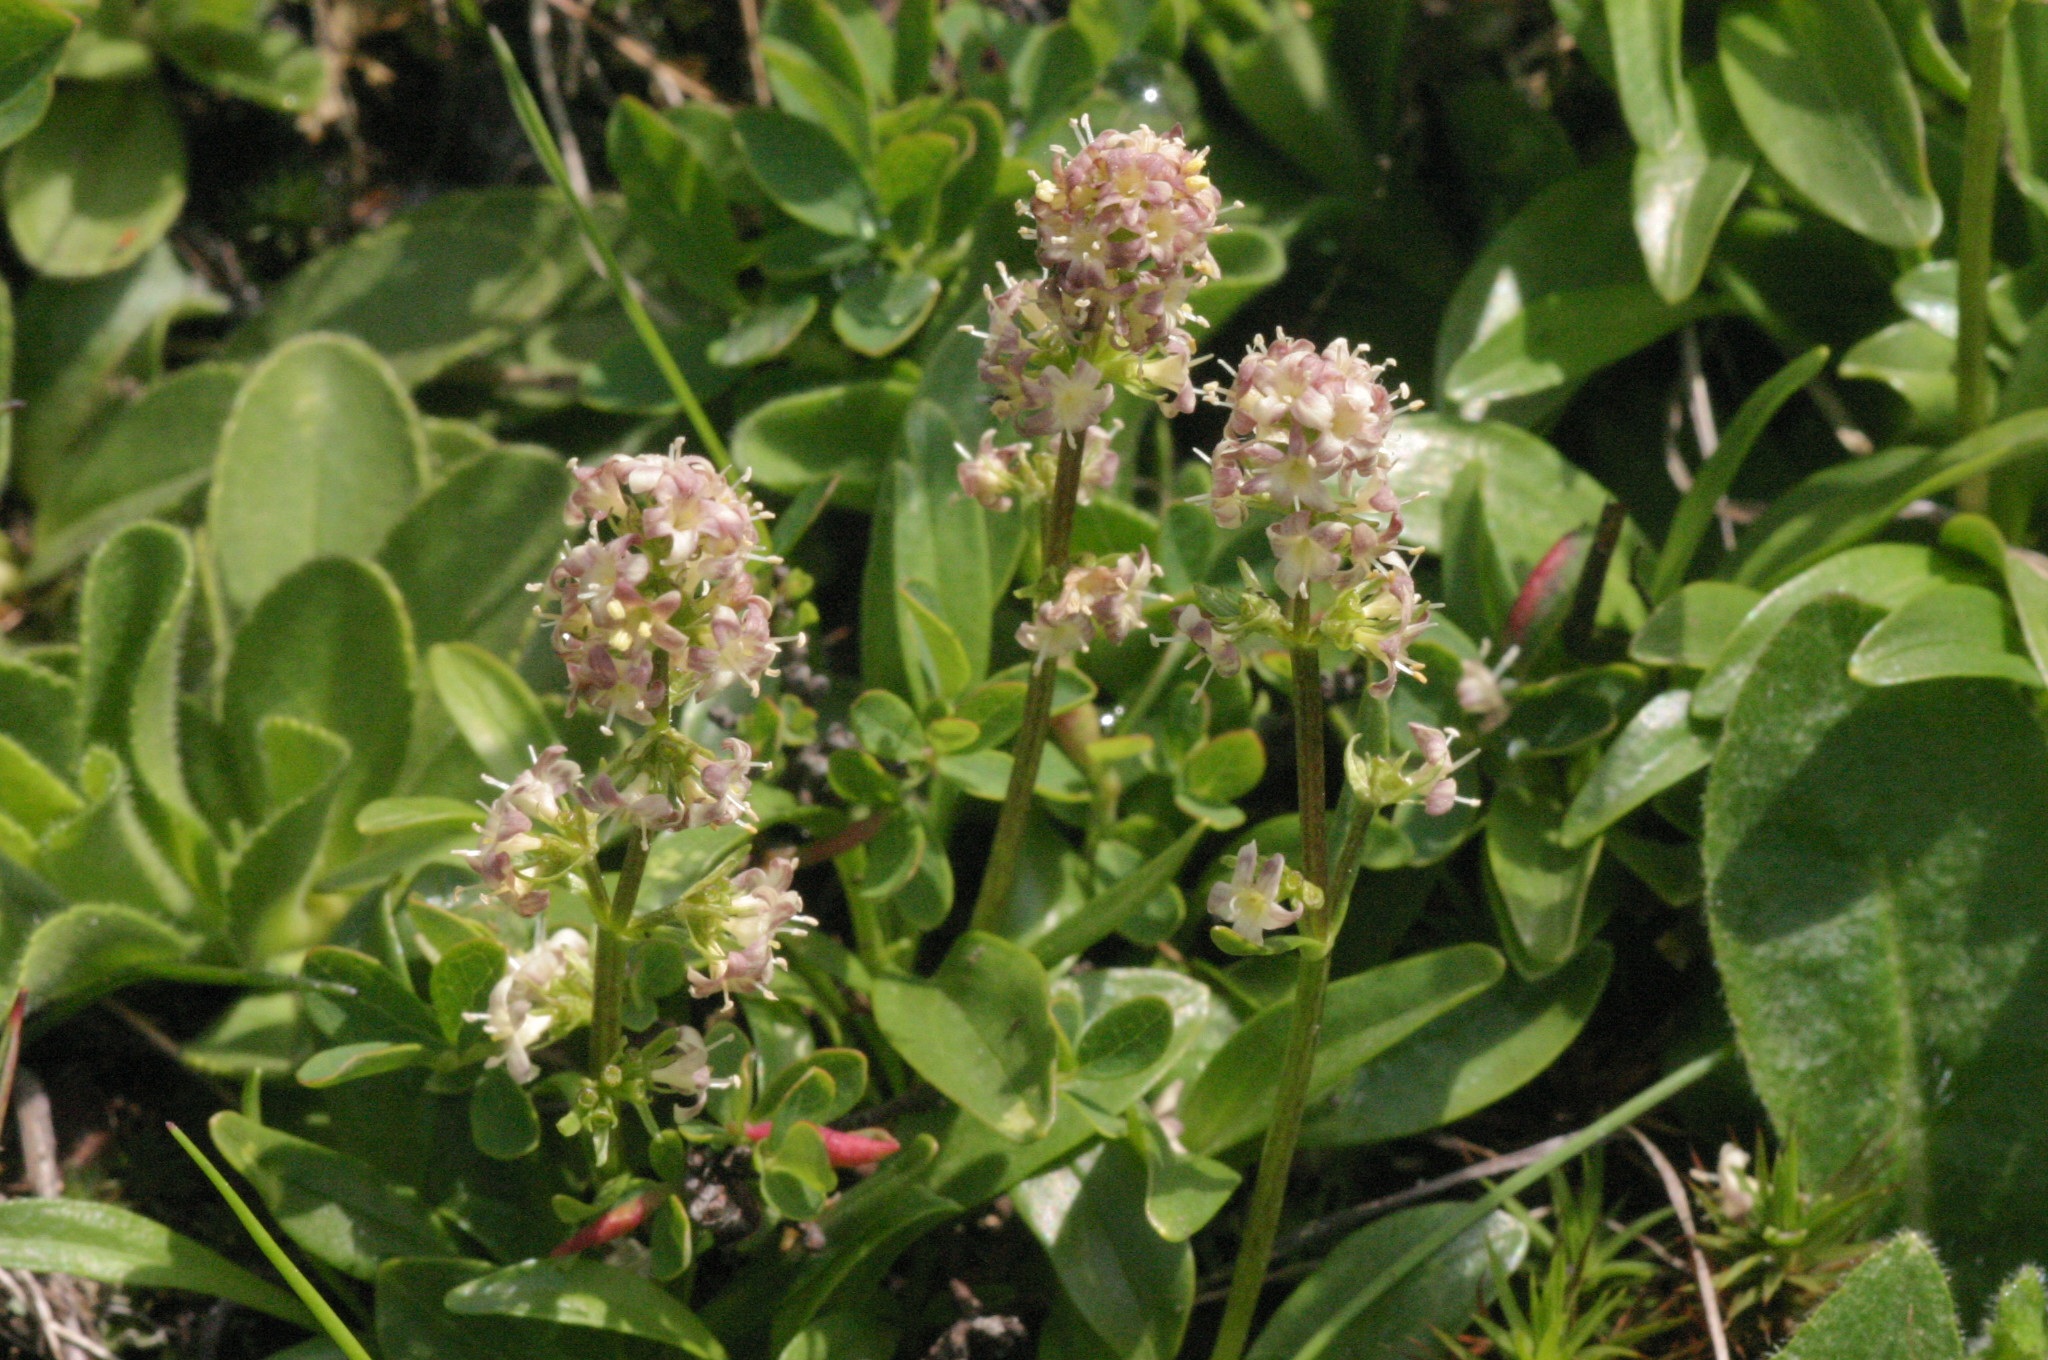
blossom, plant, flower, bloom, herb, produce, shrub, flowering plant, alpine plant, valerian, annual plant, land plant, real speikboden, valeriana celtica, valeriana